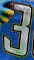
Number: 3